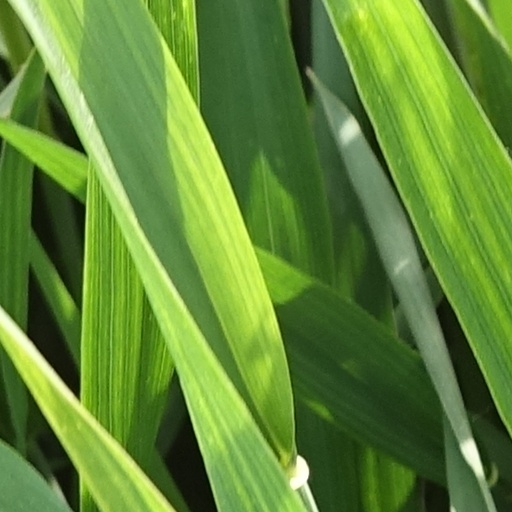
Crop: wheat